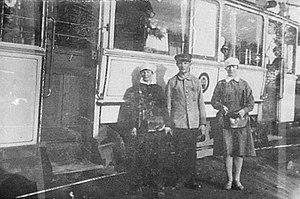
Vyborg, ville de Finlande jusqu'en 1940, avait un réseau de tramway électrique de 1912 à 1944 et de 1946 à 1957.